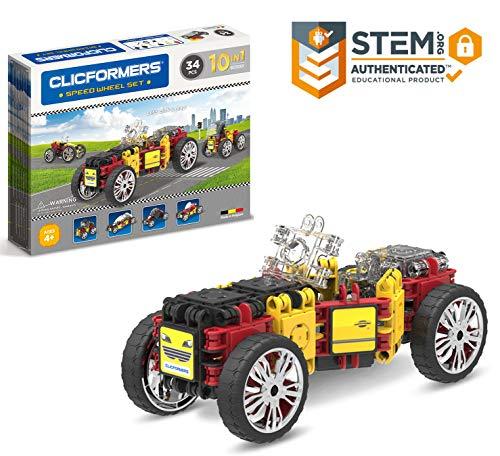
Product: Clicformers Speed Wheel 34Pc, Rainbow Colors, Wheels, Construction STEM Toy Set Ages 4+
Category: Toys & Games | Building Toys
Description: Build with 22 Clicformers blocks and 12 Accessories.
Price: $13.70
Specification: ProductDimensions:10x6x8inches|ItemWeight:1pounds|ShippingWeight:1.2pounds(Viewshippingratesandpolicies)|DomesticShipping:ItemcanbeshippedwithinU.S.|InternationalShipping:ThisitemcanbeshippedtoselectcountriesoutsideoftheU.S.LearnMore|ASIN:B06ZY4F6Z6|Itemmodelnumber:803001|Manufacturerrecommendedage:4yearsandup|Batteries:1LR44batteriesrequired.(included)